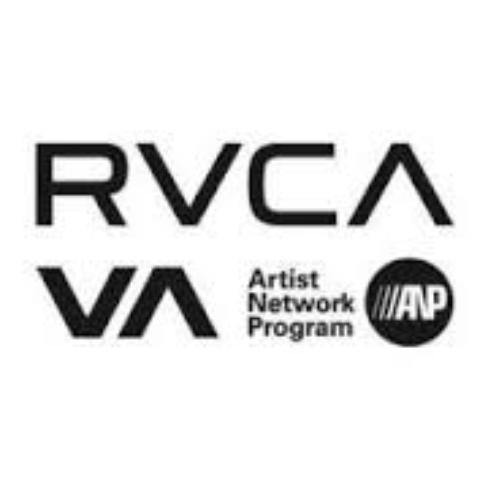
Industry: Clothes